Cautionary Tales for Children

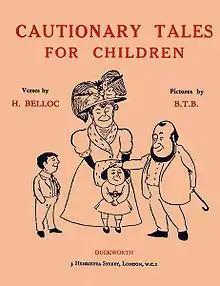

Cautionary Tales for Children: Designed for the Admonition of Children between the ages of eight and fourteen years is a 1907 children's book written by Hilaire Belloc. It is a parody of the cautionary tales that were popular in the 19th century. The poems are a sardonic critique of Victorian era upper class society. The work is in the public domain in the United States.